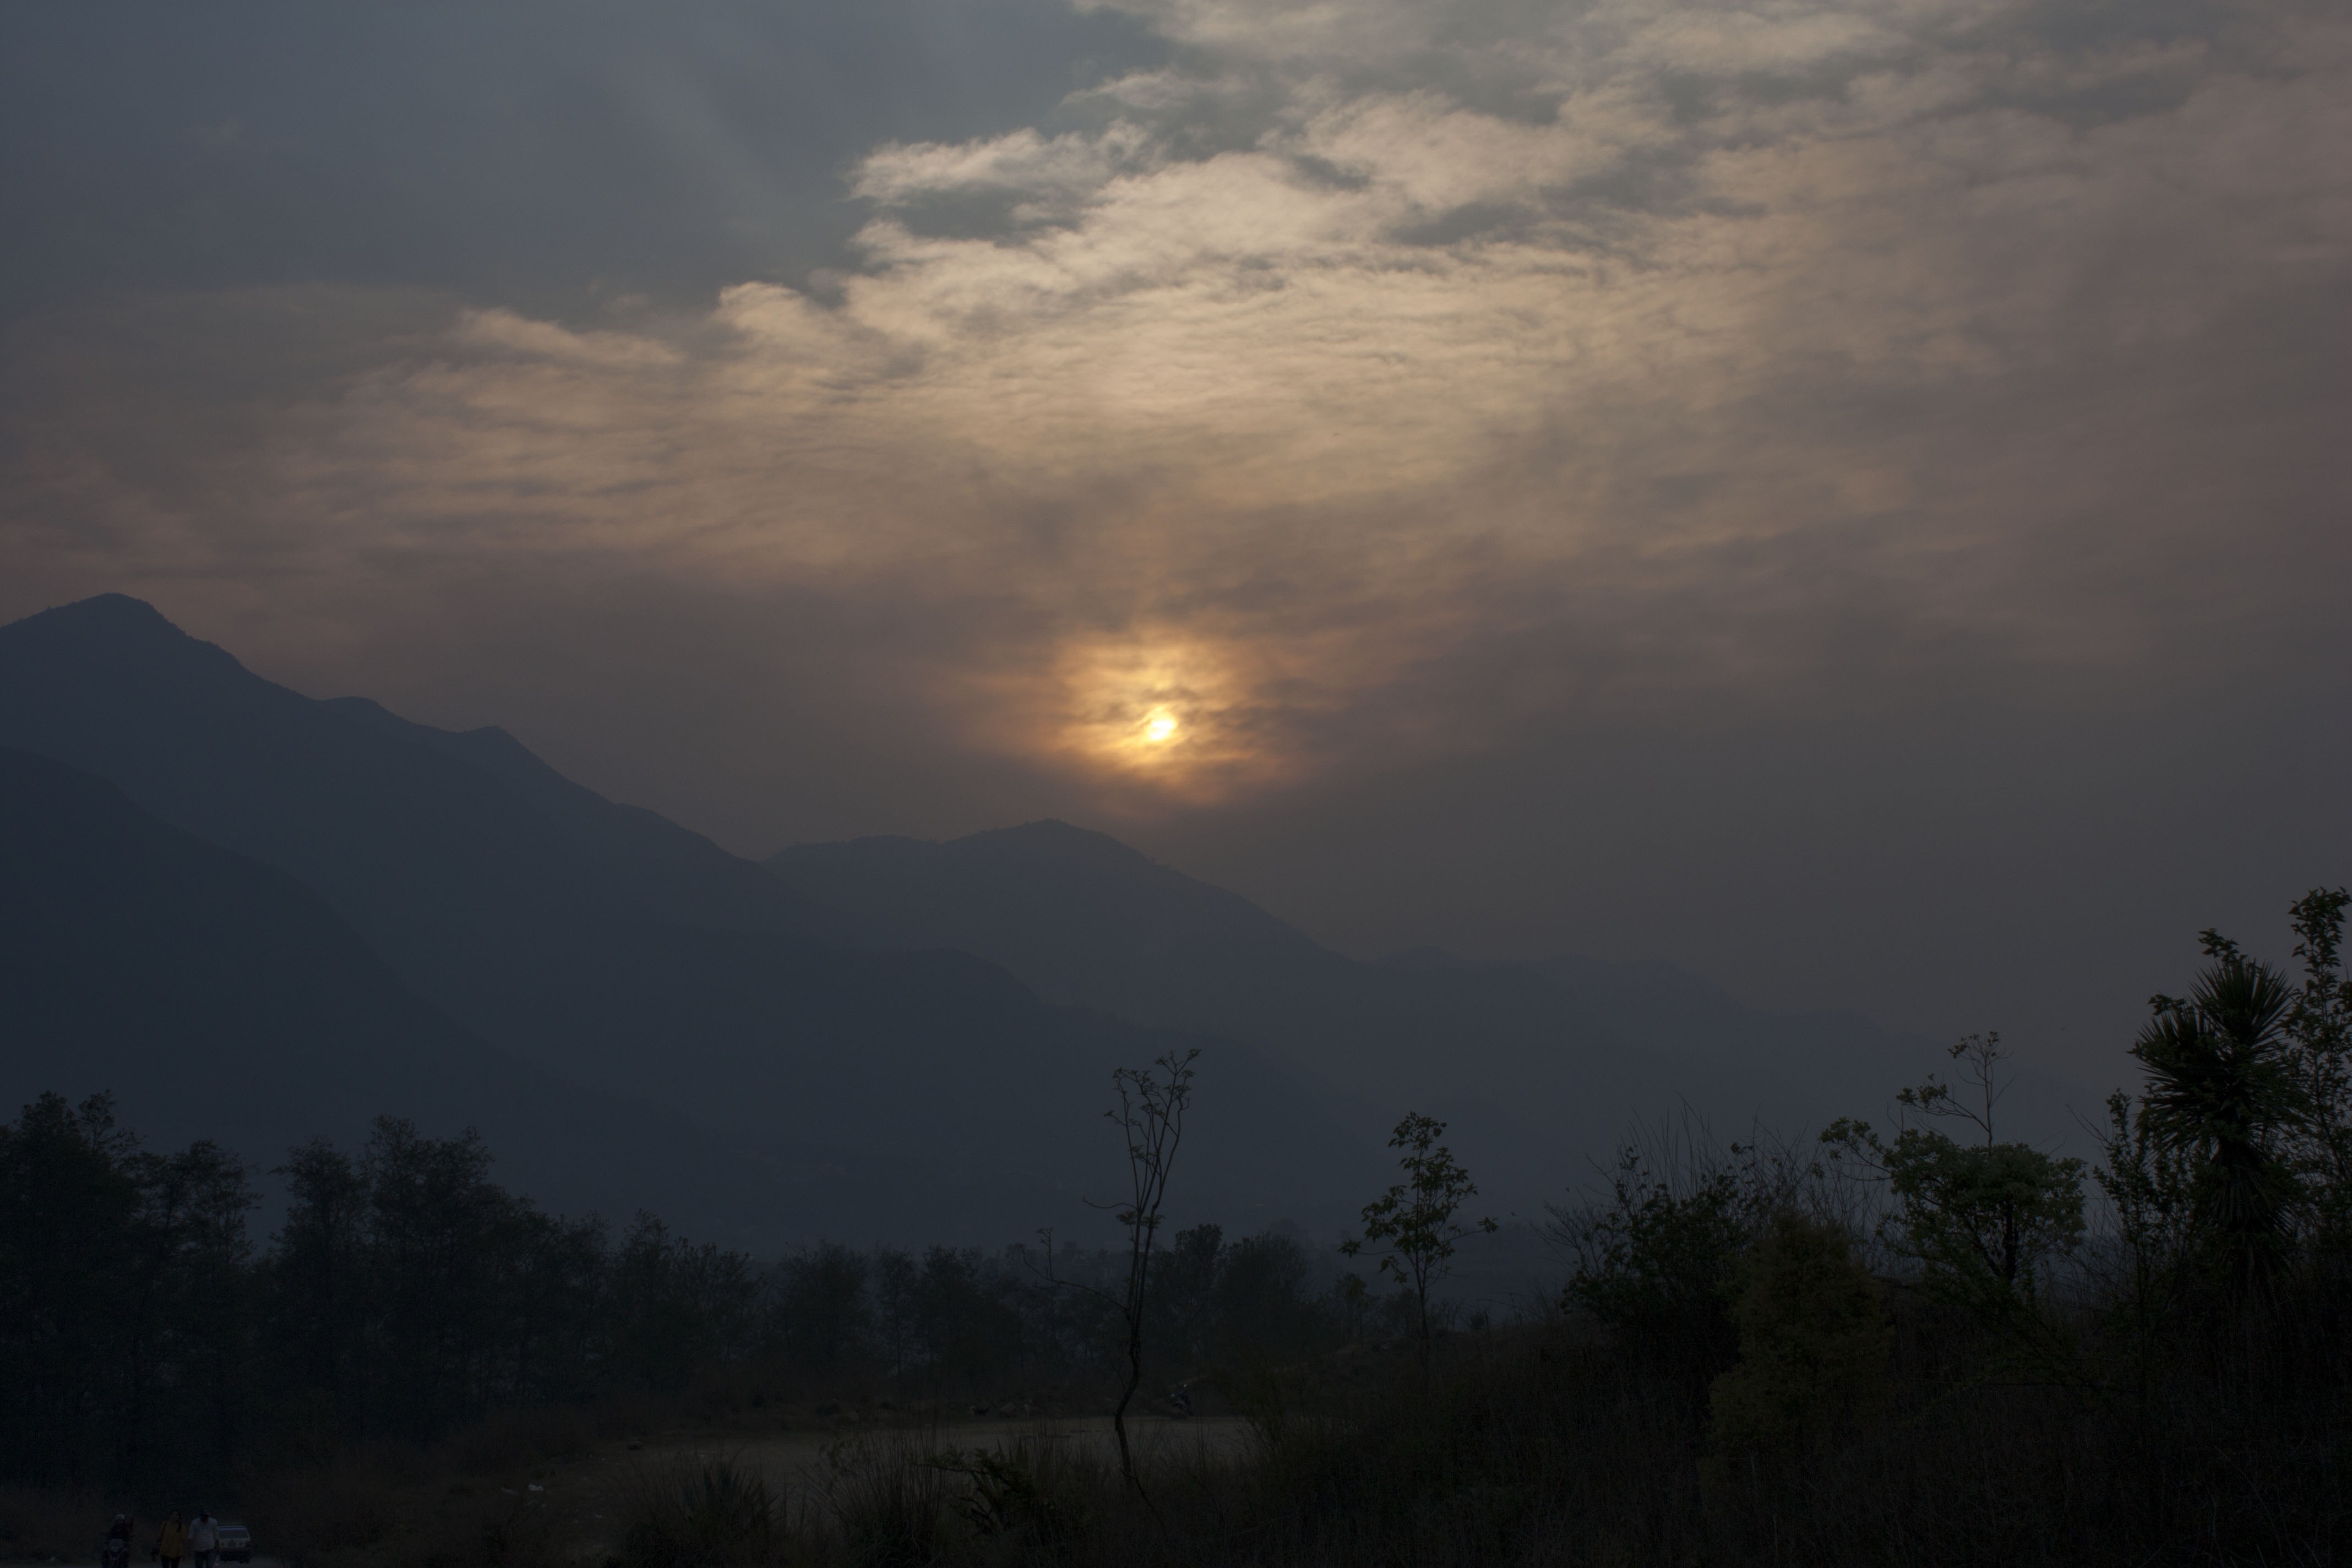
nature, horizon, mountain, cloud, sky, sun, sunrise, sunset, mist, sunlight, morning, hill, dawn, atmosphere, dusk, evening, weather, darkness, sun rise, rising sun, clouds, daybreak, meteorological phenomenon, atmospheric phenomenon, mountainous landforms